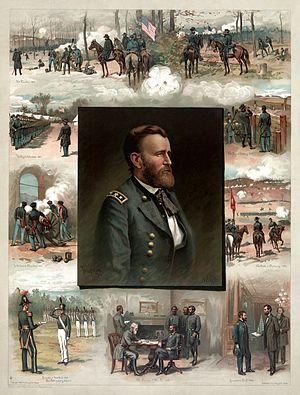
Ulysses S. Grant de West Point à Appomattox, Gravure de 1885, probablement hagiographique. Un portait en plan taille de Ulysses S. Grant est entouré de neuf vignettes retraçant sa carrière de sa remise de diplôme à West Point en 1843 à la capitulation de Lee en 1865. Dans le sens des aiguilles d'une montre depuis en bas, à gauche
Ulysses S. Grant, né Hiram Ulysses Grant le 27 avril 1822 à Point Pleasant et mort le 23 juillet 1885 à Wilton, est un homme d'État américain, 18ᵉ président des États-Unis. Après une brillante carrière militaire au cours de laquelle il commanda les armées nordistes durant la guerre de Sécession, il fut élu président en 1868. Sa présidence fut marquée par ses tentatives visant à intégrer davantage les anciens États confédérés dans l'Union, à éliminer les vestiges du nationalisme sudiste et à protéger les droits des Afro-Américains. La fin de son mandat fut néanmoins ternie par les dissensions du Parti républicain, la panique bancaire de 1873 et la corruption de son administration.